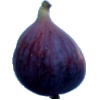
Label: Fig 1